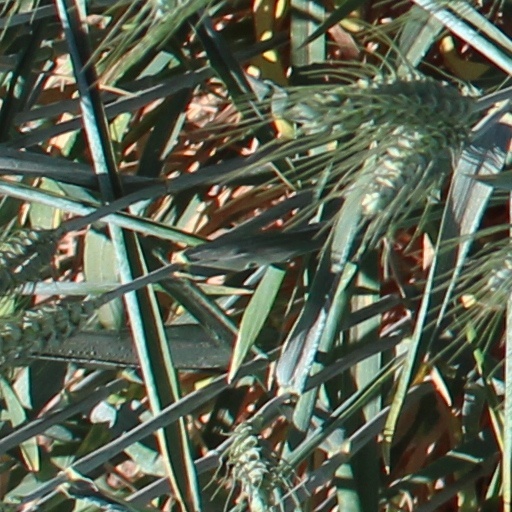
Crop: wheat